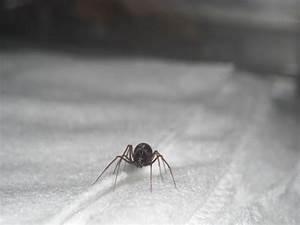
spider